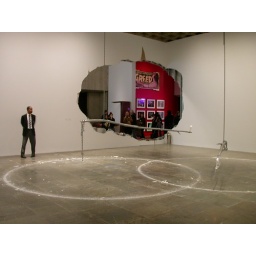
Urs Fischer hole in wall and burning candle on a slowly spinning pole